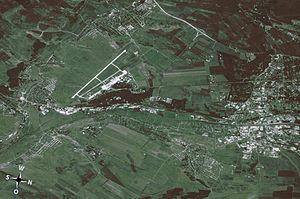
L'aéroport international de Chișinău, est un aéroport moldave situé à 13 kilomètres au sud du centre de Chișinău, la capitale.